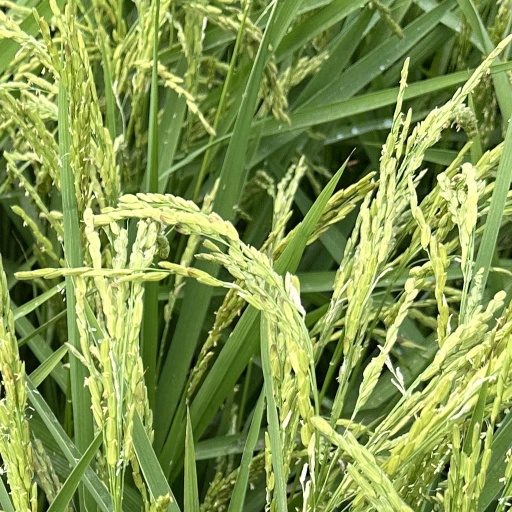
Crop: rice